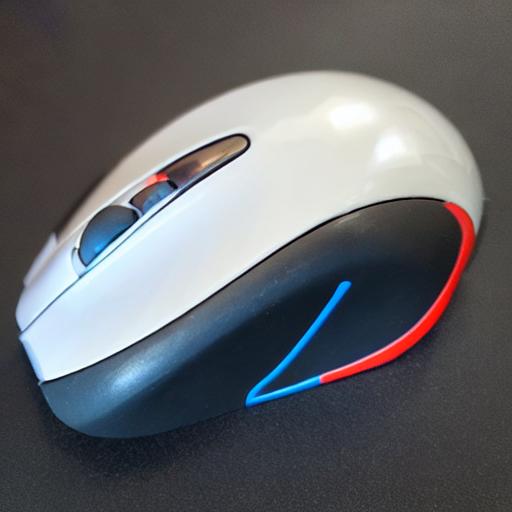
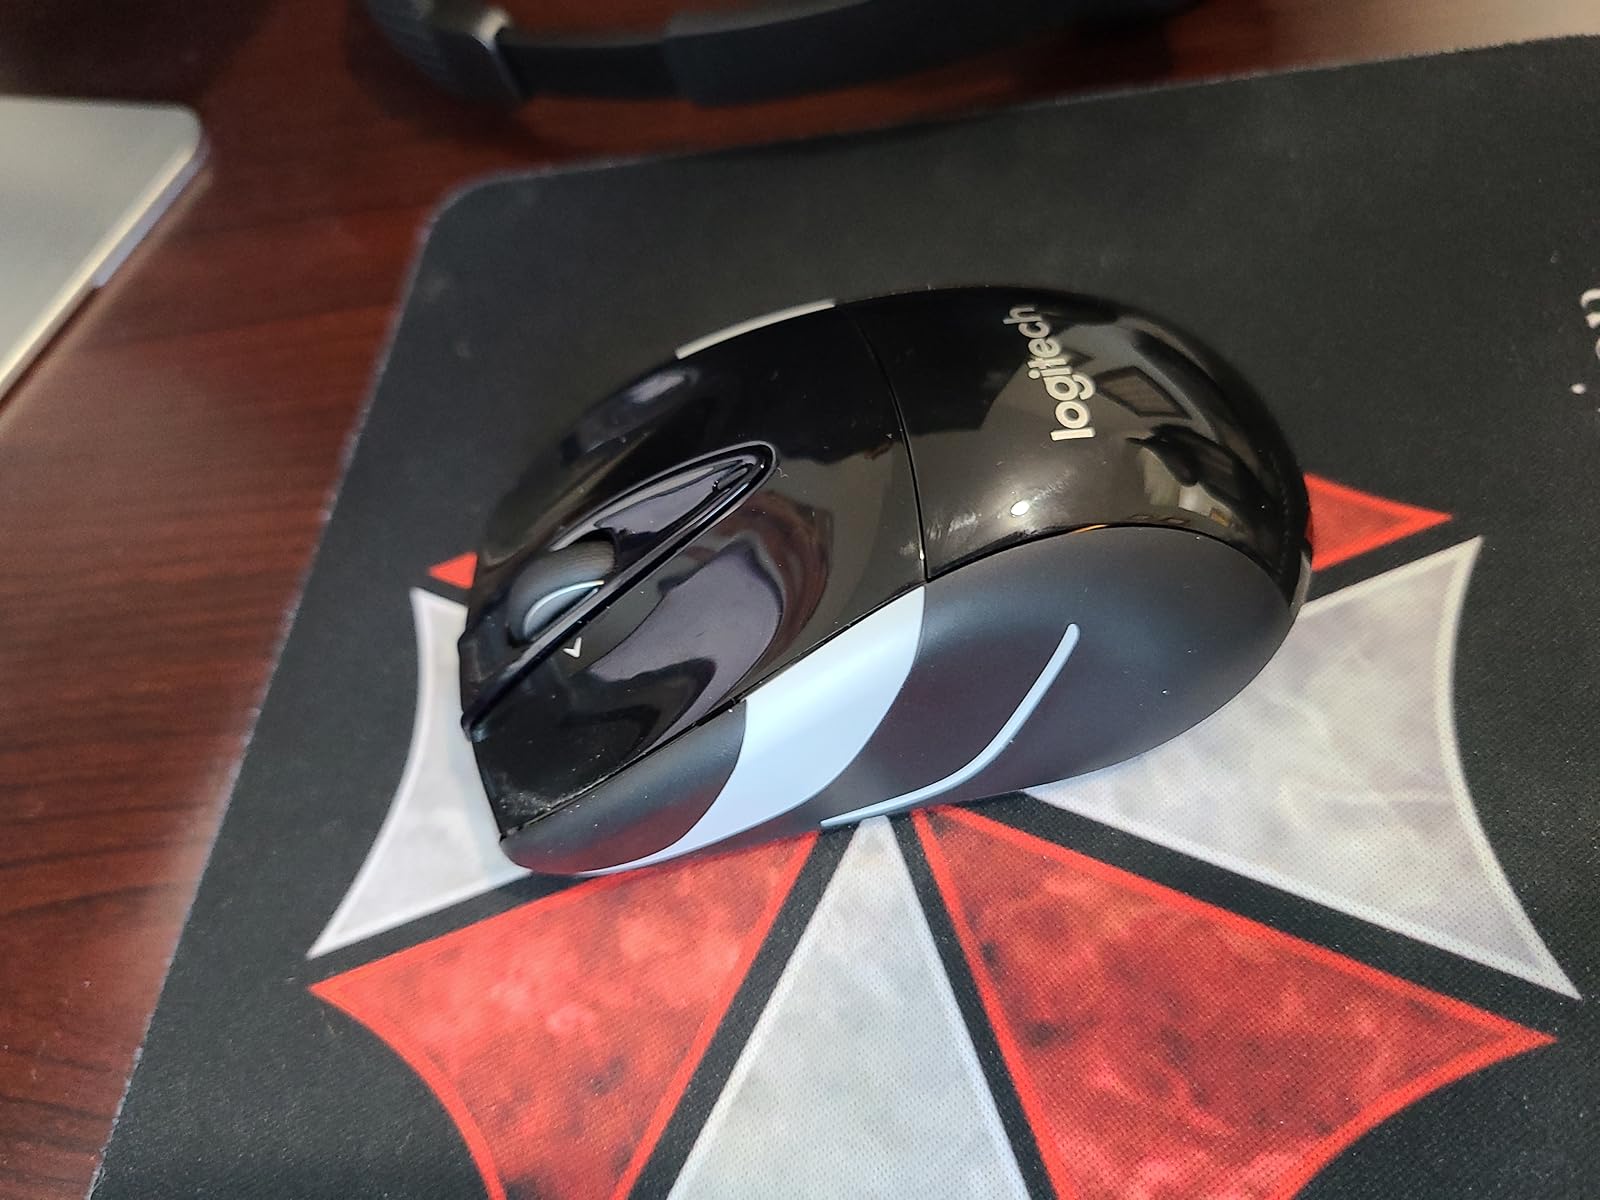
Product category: mouse
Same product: no